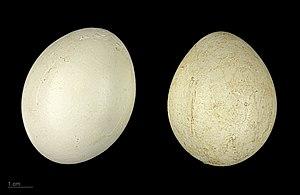
Le Dendrocygne veuf ou dendrocygne à face blanche, est une espèce d'oiseaux de la famille des anatidés. C'est l'espèce de dendrocygne la plus connue et la plus souvent élevée en captivité.